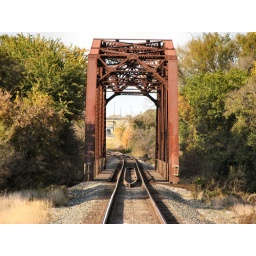
Railway bridge on the outskirts of town. I'm standing in the middle of the tracks, hoping a train's not coming